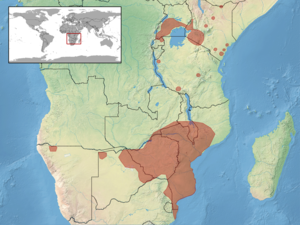
Acanthocercus atricollis est une espèce de sauriens de la famille des Agamidae.